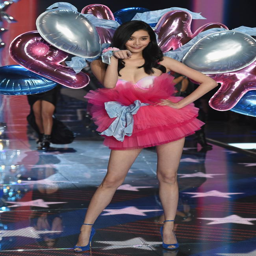
person walks the runway during show .